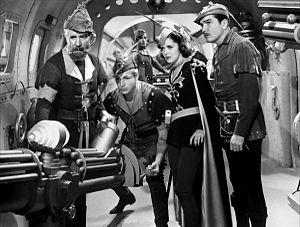
Walter David Goss, né le 4 août 1900 à New York et mort le 17 mars 1988 à Santa Monica, est un acteur puis styliste américain, connu sous le nom de scène de Roland Drew.
Francis Connolly Shannon, né le 27 juillet 1874 à Dublin et mort le 1ᵉʳ février 1959 à Los Angeles, est un acteur irlandais, connu comme Frank Shannon.
Carol Hughes est une actrice américaine, née Catherine Mabel Hukill le 17 janvier 1910 à Chicago, morte le 8 août 1995 à Burbank.